Mad as a Mars Hare

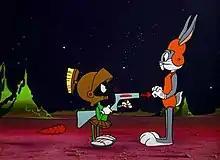
Marvin the Martian threatens to project Bugs Bunny forward into time using his Time-Space Gun

Mad as a Mars Hare is a 1963 Warner Bros. "Merrie Melodies" cartoon directed by Chuck Jones and Maurice Noble. The short was released on October 19, 1963, and stars Bugs Bunny and Marvin the Martian. The cartoon's title is a play-on-words of the phrase "mad as a March hare". This is Marvin's final appearance in the "Looney Tunes" shorts during the Golden Age of American Animation.